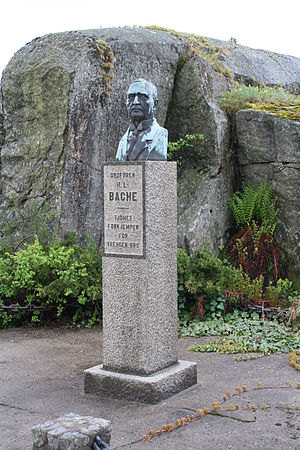
Vrengen bro
På Tjøme-siden af Vrengenbro er der rejst en buste af broforkæmperen og ordføreren H.L. Bache.
Vrengenbroen eller officielt Vrengen bro er en vejbro på riksvei 308 over Vrengensundet mellem Nøtterøy og Tjøme i Vestfold og Telemark fylke i Norge.